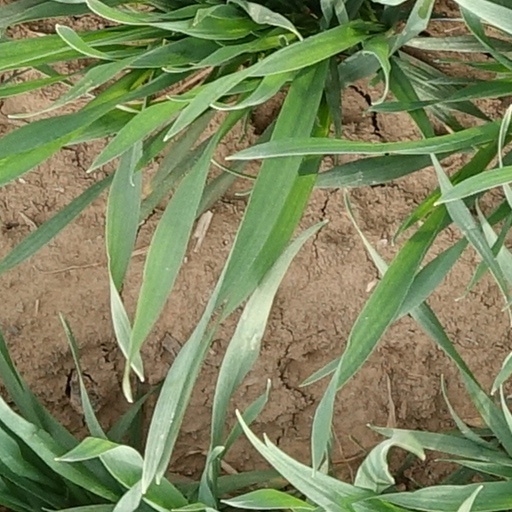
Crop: wheat